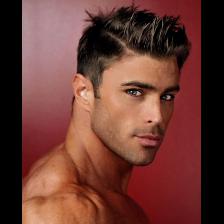
Label: Human